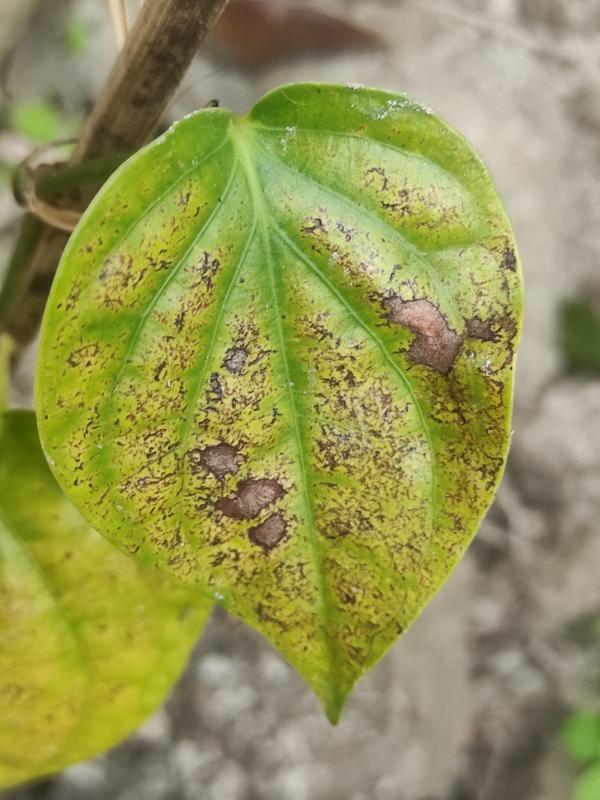
Label: Fungal_Brown_Spot_Disease